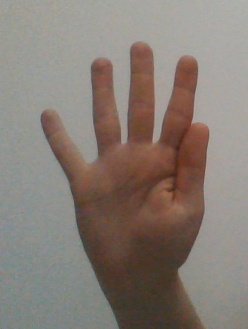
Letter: sheen